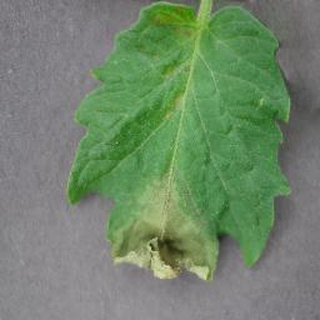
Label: tomato_late_blight